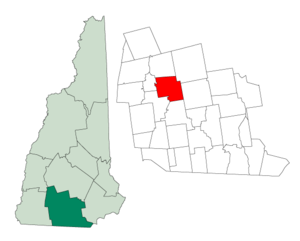
Francestown est une municipalité américaine située dans le comté de Hillsborough au New Hampshire. Selon le recensement de 2010, sa population est de 1 562 habitants.